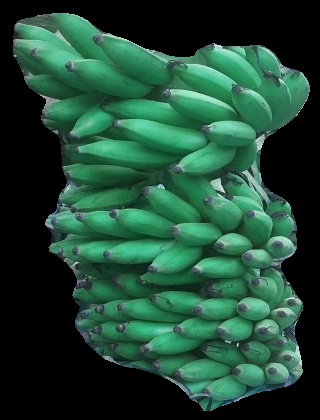
Variety: elakki-bale
Grade: grade1